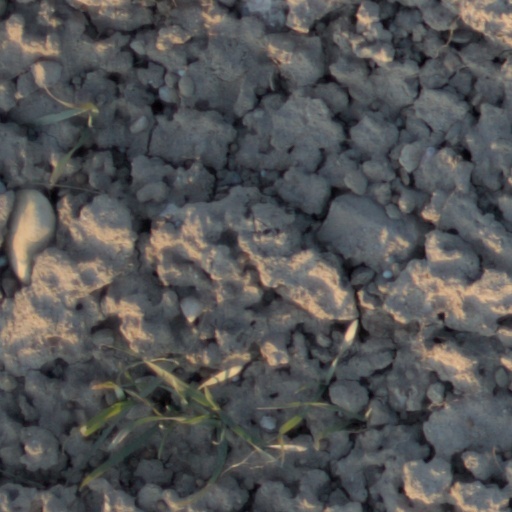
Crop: wheat